Montrose Center

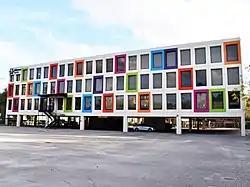
Rainbow colored windows on the building's exterior, 2020.

The Montrose Center is an LGBTQ community center located in Houston, Texas, in the United States. The organization provides an array of programs and services for the LGBTQ community, including mental and behavioral health, anti-violence services, support groups, specialized services for youth, seniors, and those living with HIV, community meeting space, and it now operates the nation's largest LGBTQ-affirming, affordable, senior living center in the nation, the Law Harrington Senior Living Center. It is a member of the National Coalition of Anti-Violence Programs. It is in Neartown (Montrose).